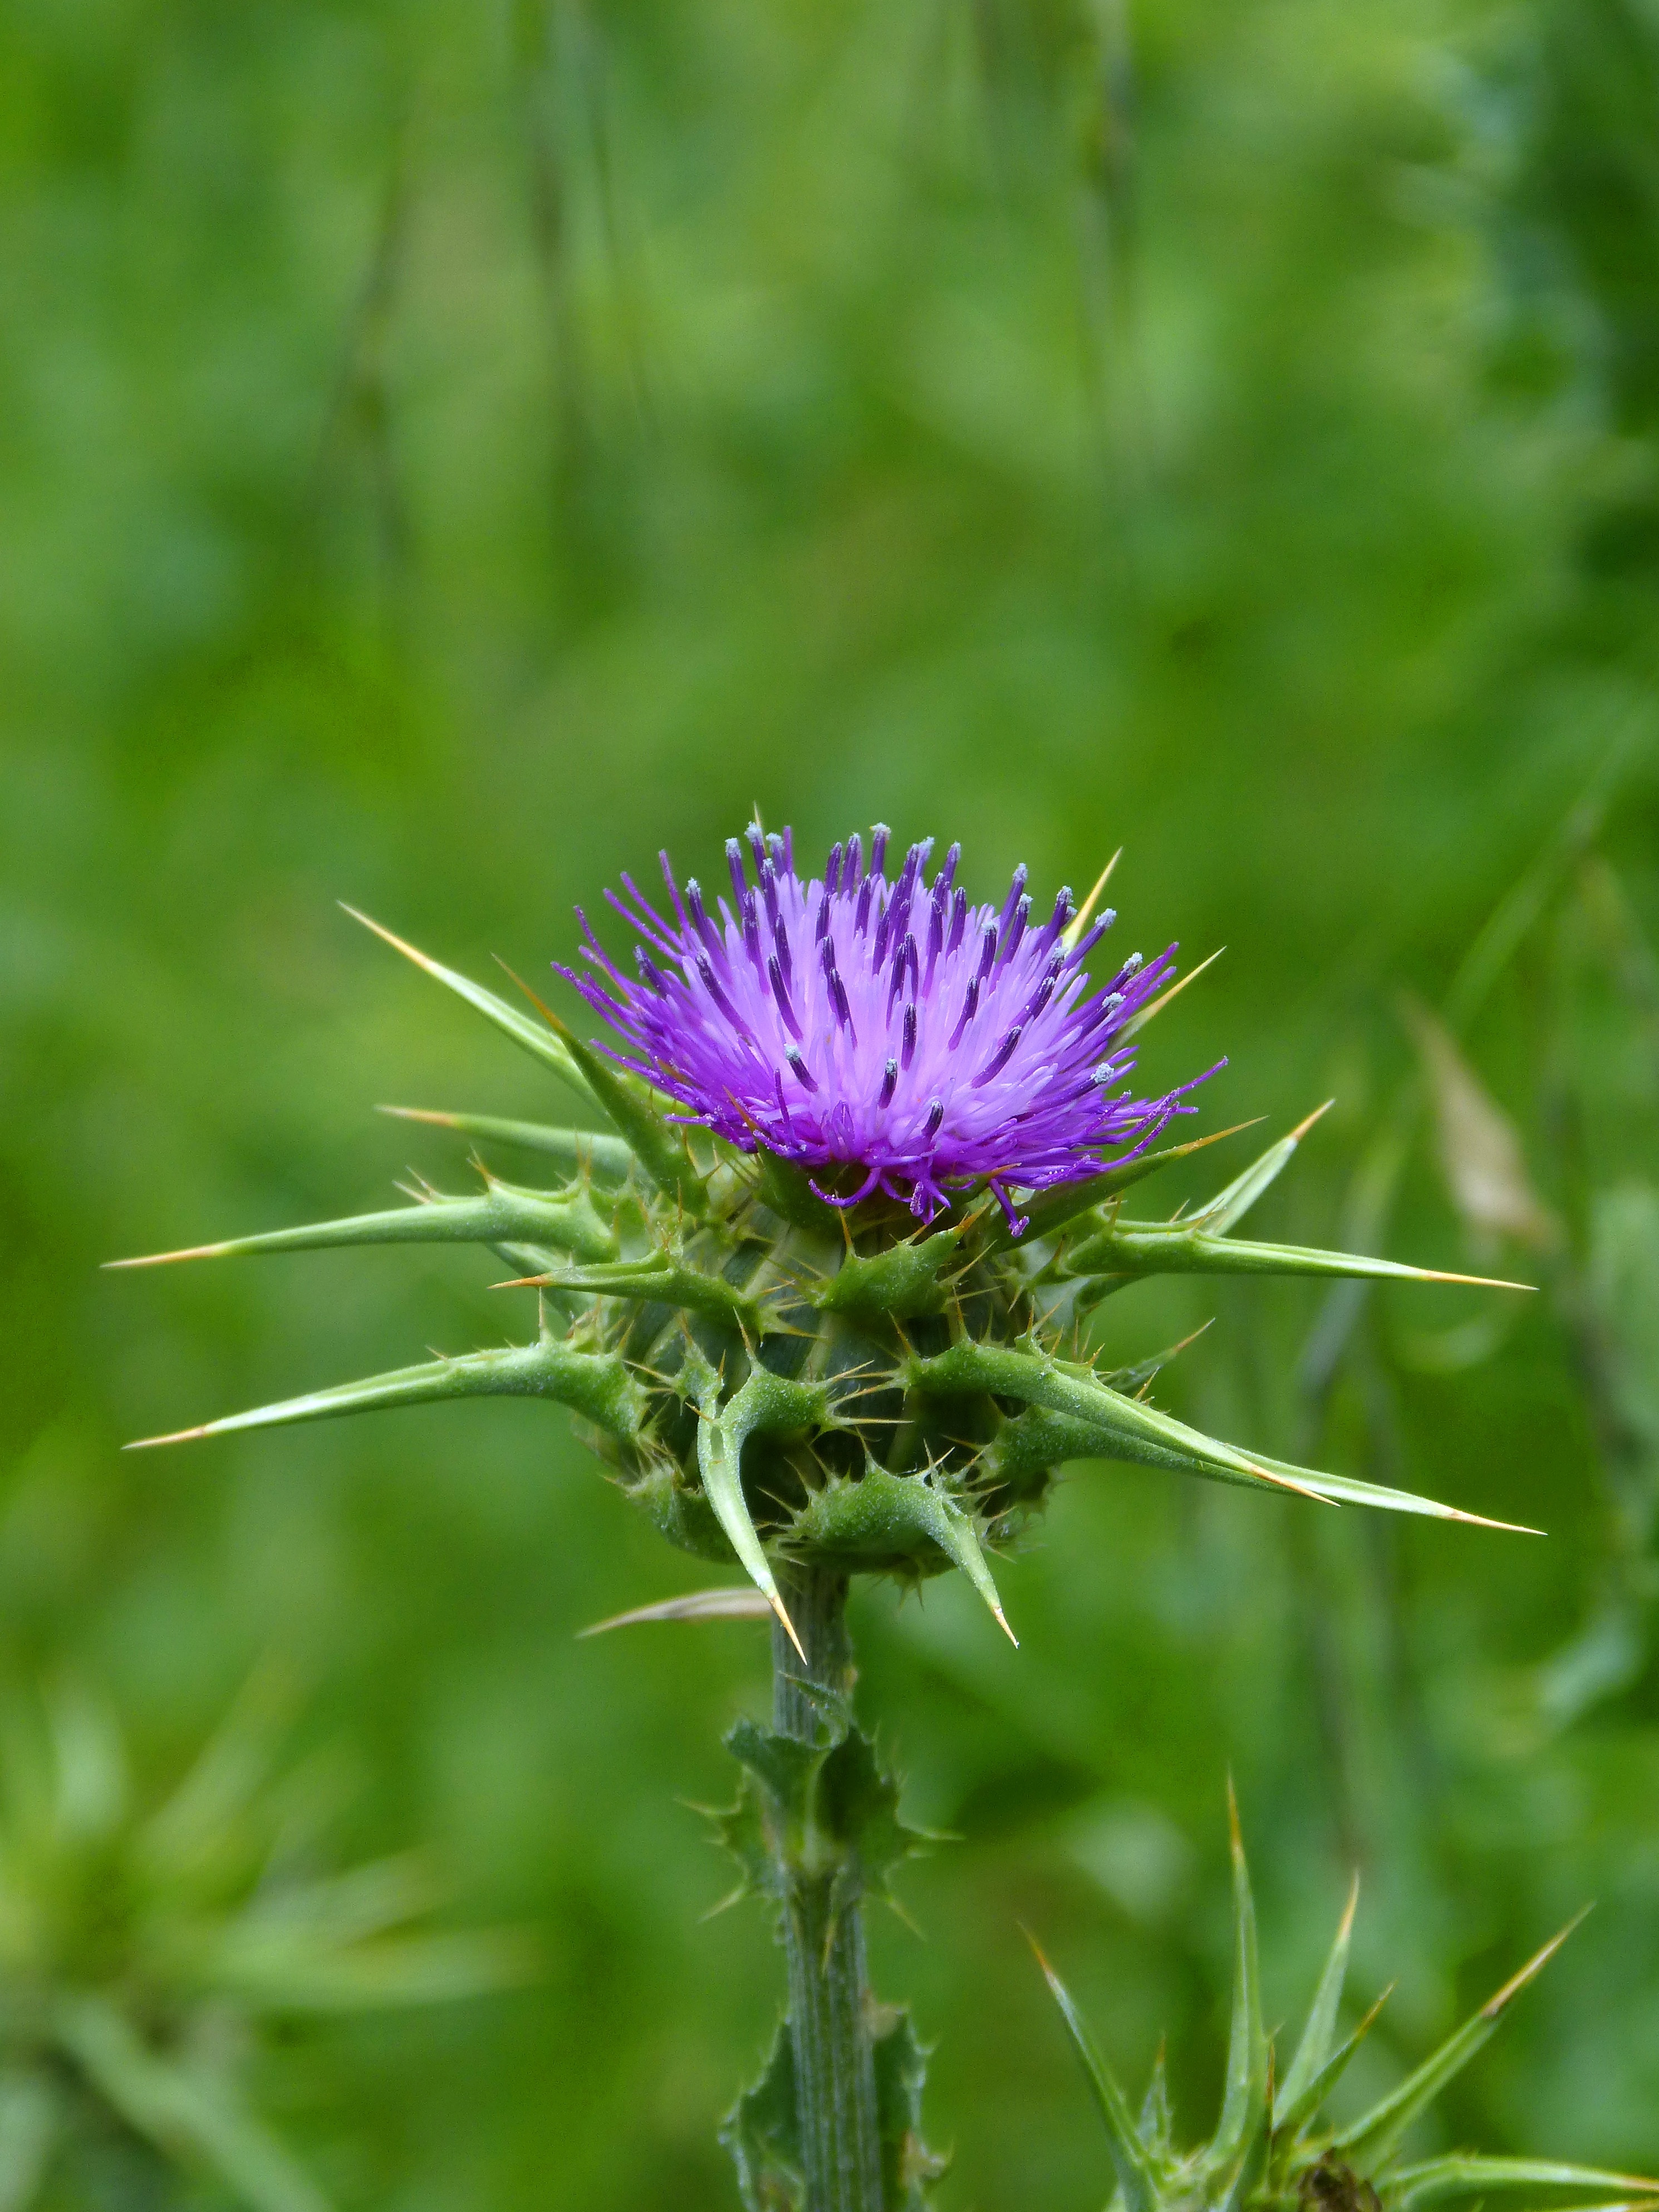
grass, plant, field, meadow, prairie, flower, botany, flora, wildflower, thorns, thistle, beauty, macro photography, flowering plant, daisy family, thistle flower, silybum, annual plant, land plant